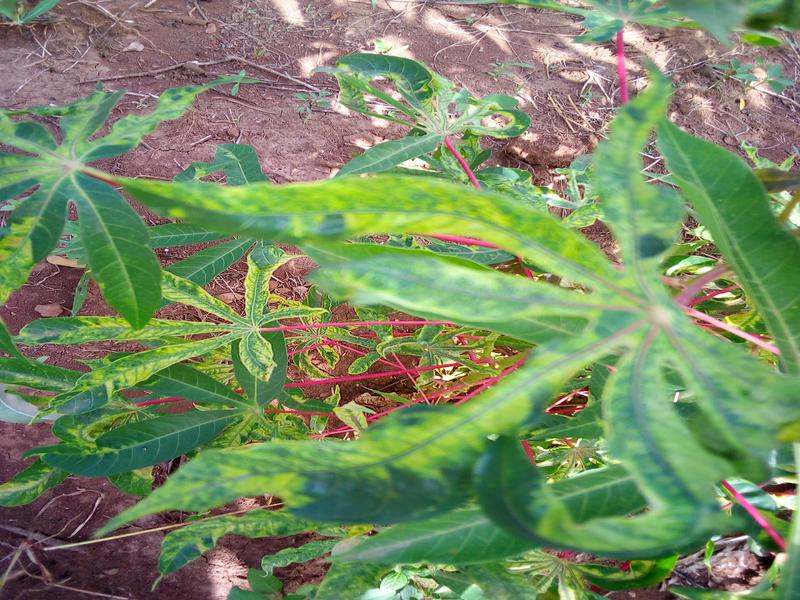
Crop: cassava
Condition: mosaic_disease